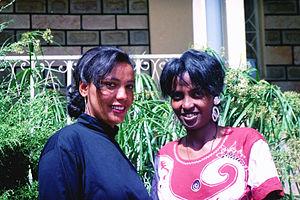
Cet article présente la condition des femmes en Éthiopie.